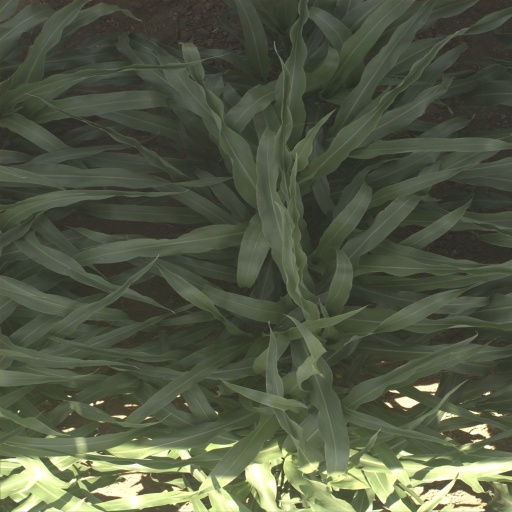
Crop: sorghum